Meron, Israel

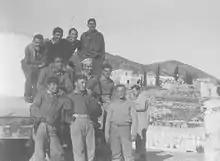
Members of Yiftach Brigade in Meron, 1948

Meron was founded as a moshav by the Hapoel HaMizrachi movement in 1949 next to the site of ancient Meiron by eastern European Jews who fought in the 1948 war.